List of municipalities in Lycoming County, Pennsylvania

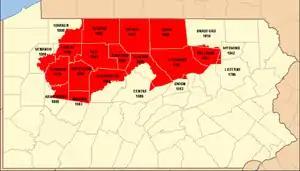
Map of the original extent of Lycoming County "circa" 1795, with current Pennsylvania county outlines for reference. Click on map to see dates.

The territory which today makes up Lycoming County was purchased from the Iroquois in two treaties signed at Fort Stanwix in New York: the first treaty was in 1768, and the second treaty was in 1784. The county was formed on April 13, 1795, from part of Northumberland County. The county originally contained seven townships when formed: Lower Bald Eagle, Loyalsock, Lycoming, Muncy, Nippenose, Pine Creek, and Washington. Today Pine Creek is part of Clinton County and Lower Bald Eagle is part of both Centre and Clinton counties, but the rest are still in Lycoming County, although many other municipalities have been formed from these since.